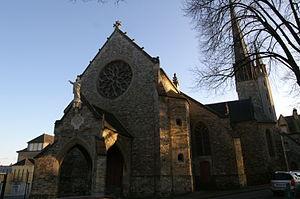
Église des Sacrés-Cœurs (de Jésus et de Marie) à Rennes, œuvre d’Arthur Regnault.
L’église des Sacrés-Cœurs de Rennes est une église catholique située à Rennes, en France.